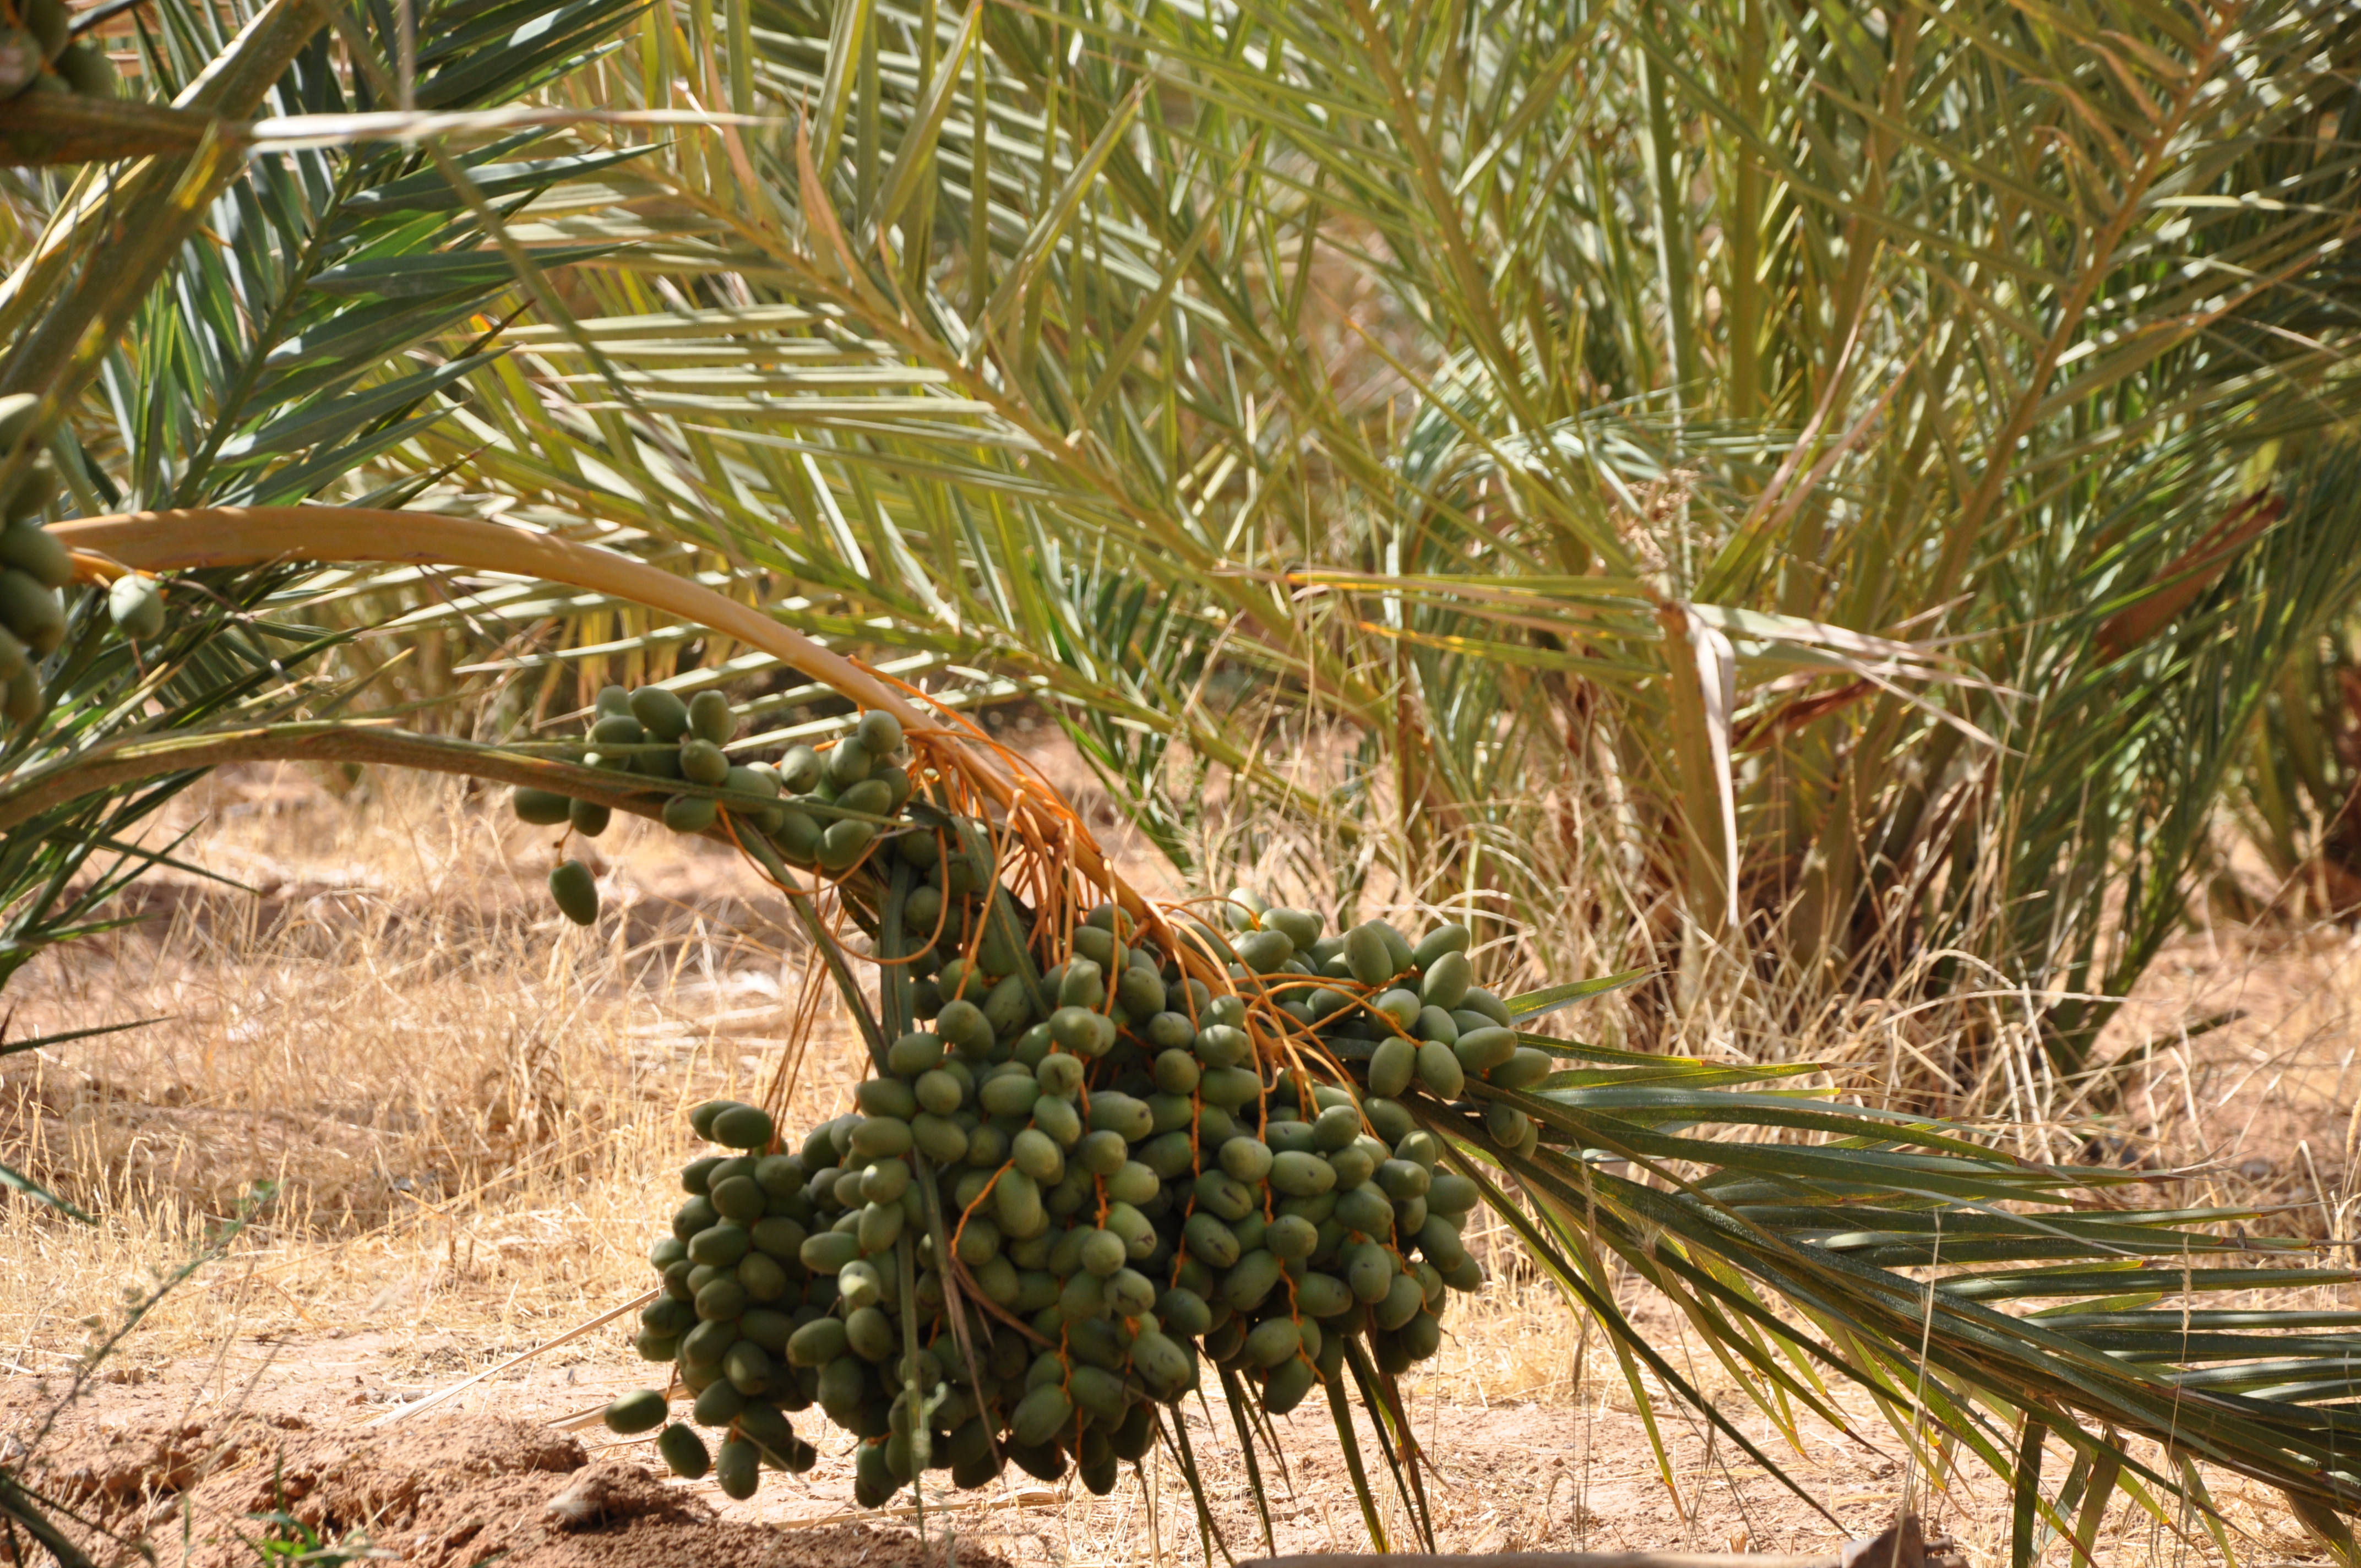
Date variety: Boumajhoul